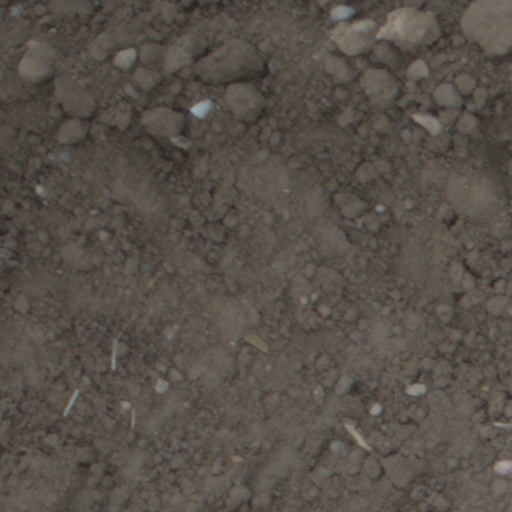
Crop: wheat